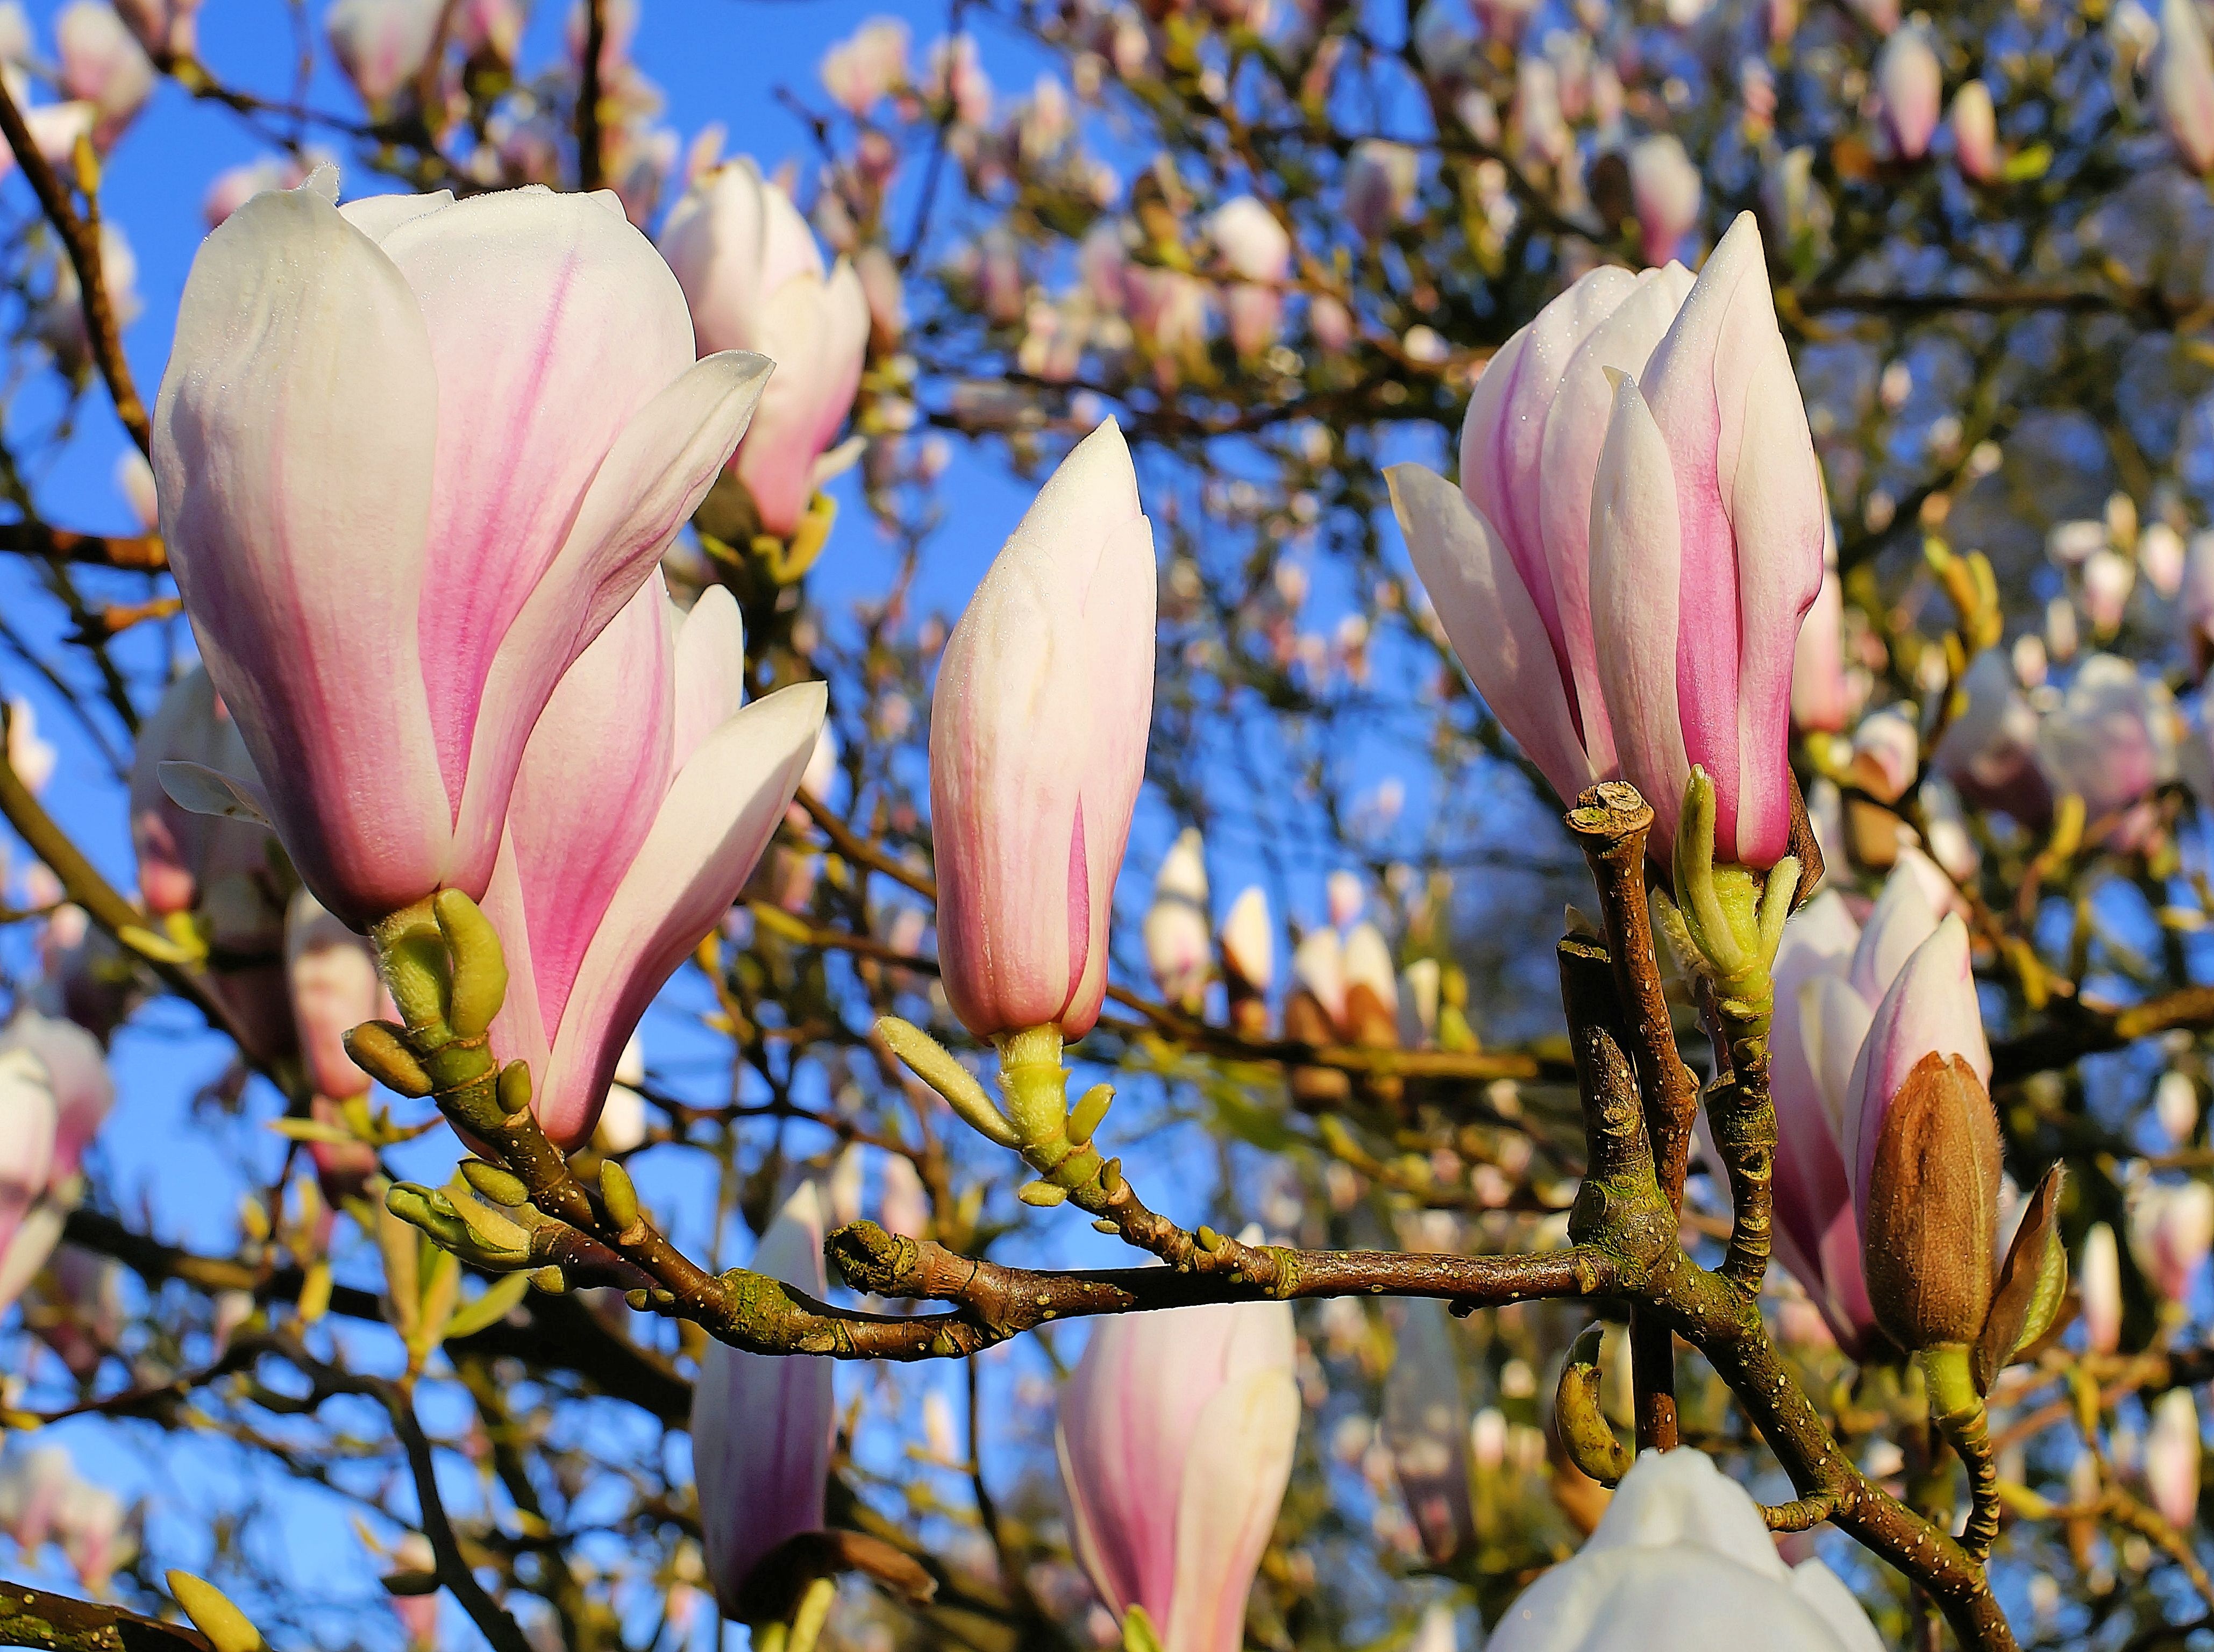
tree, nature, branch, blossom, plant, leaf, flower, petal, bush, spring, autumn, botany, close, flora, season, flowers, beautiful, ornamental, magnolia, ornamental plant, bl tenmeer, flowering plant, light pink, magnoliengewaechs, tulip magnolia, magnolia soulangeana, land plant, magnolia family